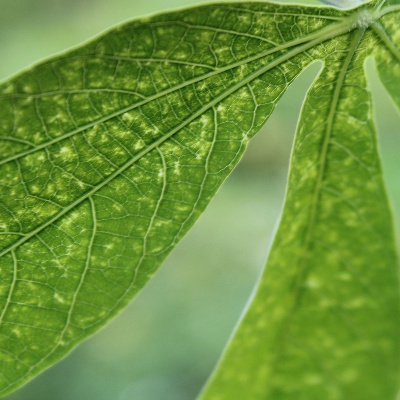
Crop: Cassava
Condition: green mite